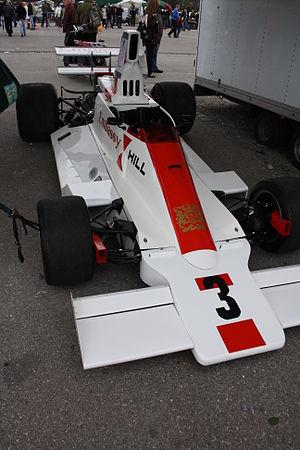
Cette page liste toutes les voitures d'essais ou projets abandonnés de Formule 1 depuis 1950.